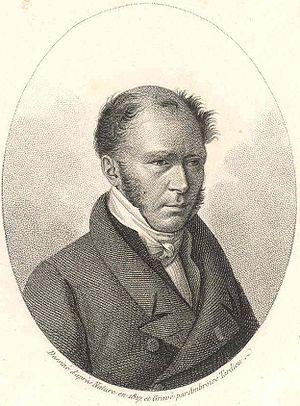
Alexandre Henri Gabriel vicomte de Cassini, né à Paris le 9 mai 1781 et mort du choléra le 16 avril 1832, est un magistrat et botaniste français.
Antoine Chazal, né à Paris le 8 novembre 1793 et mort dans la même ville le 12 août 1854, est un peintre et graveur français.
La famille Cassini est une famille d'origine italienne naturalisée française ayant compté parmi elle une lignée père-fils de quatre astronomes et cartographes renommés, faits comtes d'Empire puis pairs de France. On leur doit entre autres de nombreux travaux d'astronomie ainsi que la réalisation de la carte de Cassini.